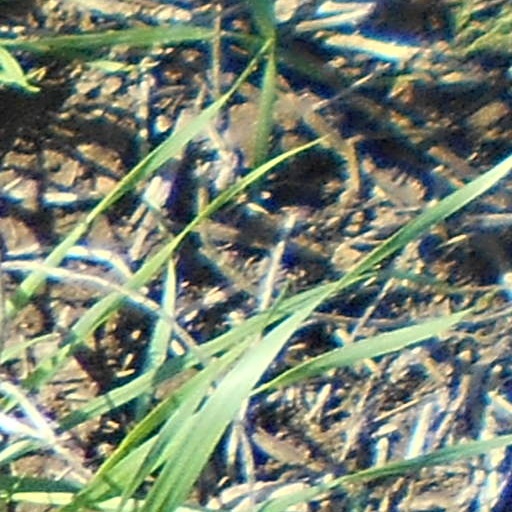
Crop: wheat